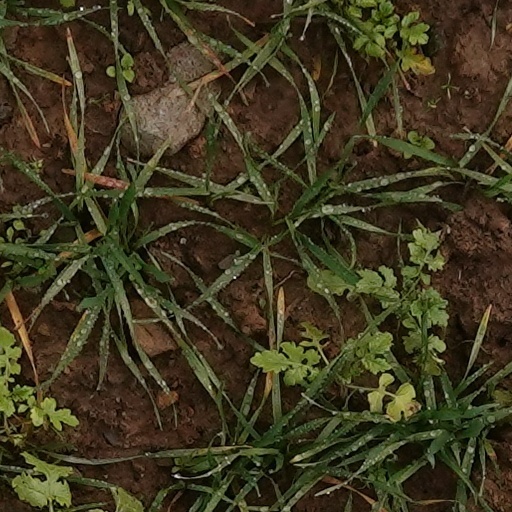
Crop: wheat